Daniel Leadbitter

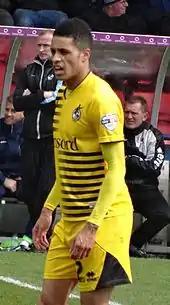
Leadbitter playing for Bristol Rovers in 2016

On 1 August 2013, Leadbitter signed a one-year deal with Hereford United. The right-back made his debut for Hereford on the opening day of the season against Braintree Town on 10 August, playing the full 90 minutes in a 1–1 draw. He made a good start to his Hereford career, quickly establishing himself as a first-team regular, and by October a Sky Sports publication claimed that "a number of clubs from the Football League have been keeping tabs on Daniel...he is really flourishing under the management of Martin Foyle."